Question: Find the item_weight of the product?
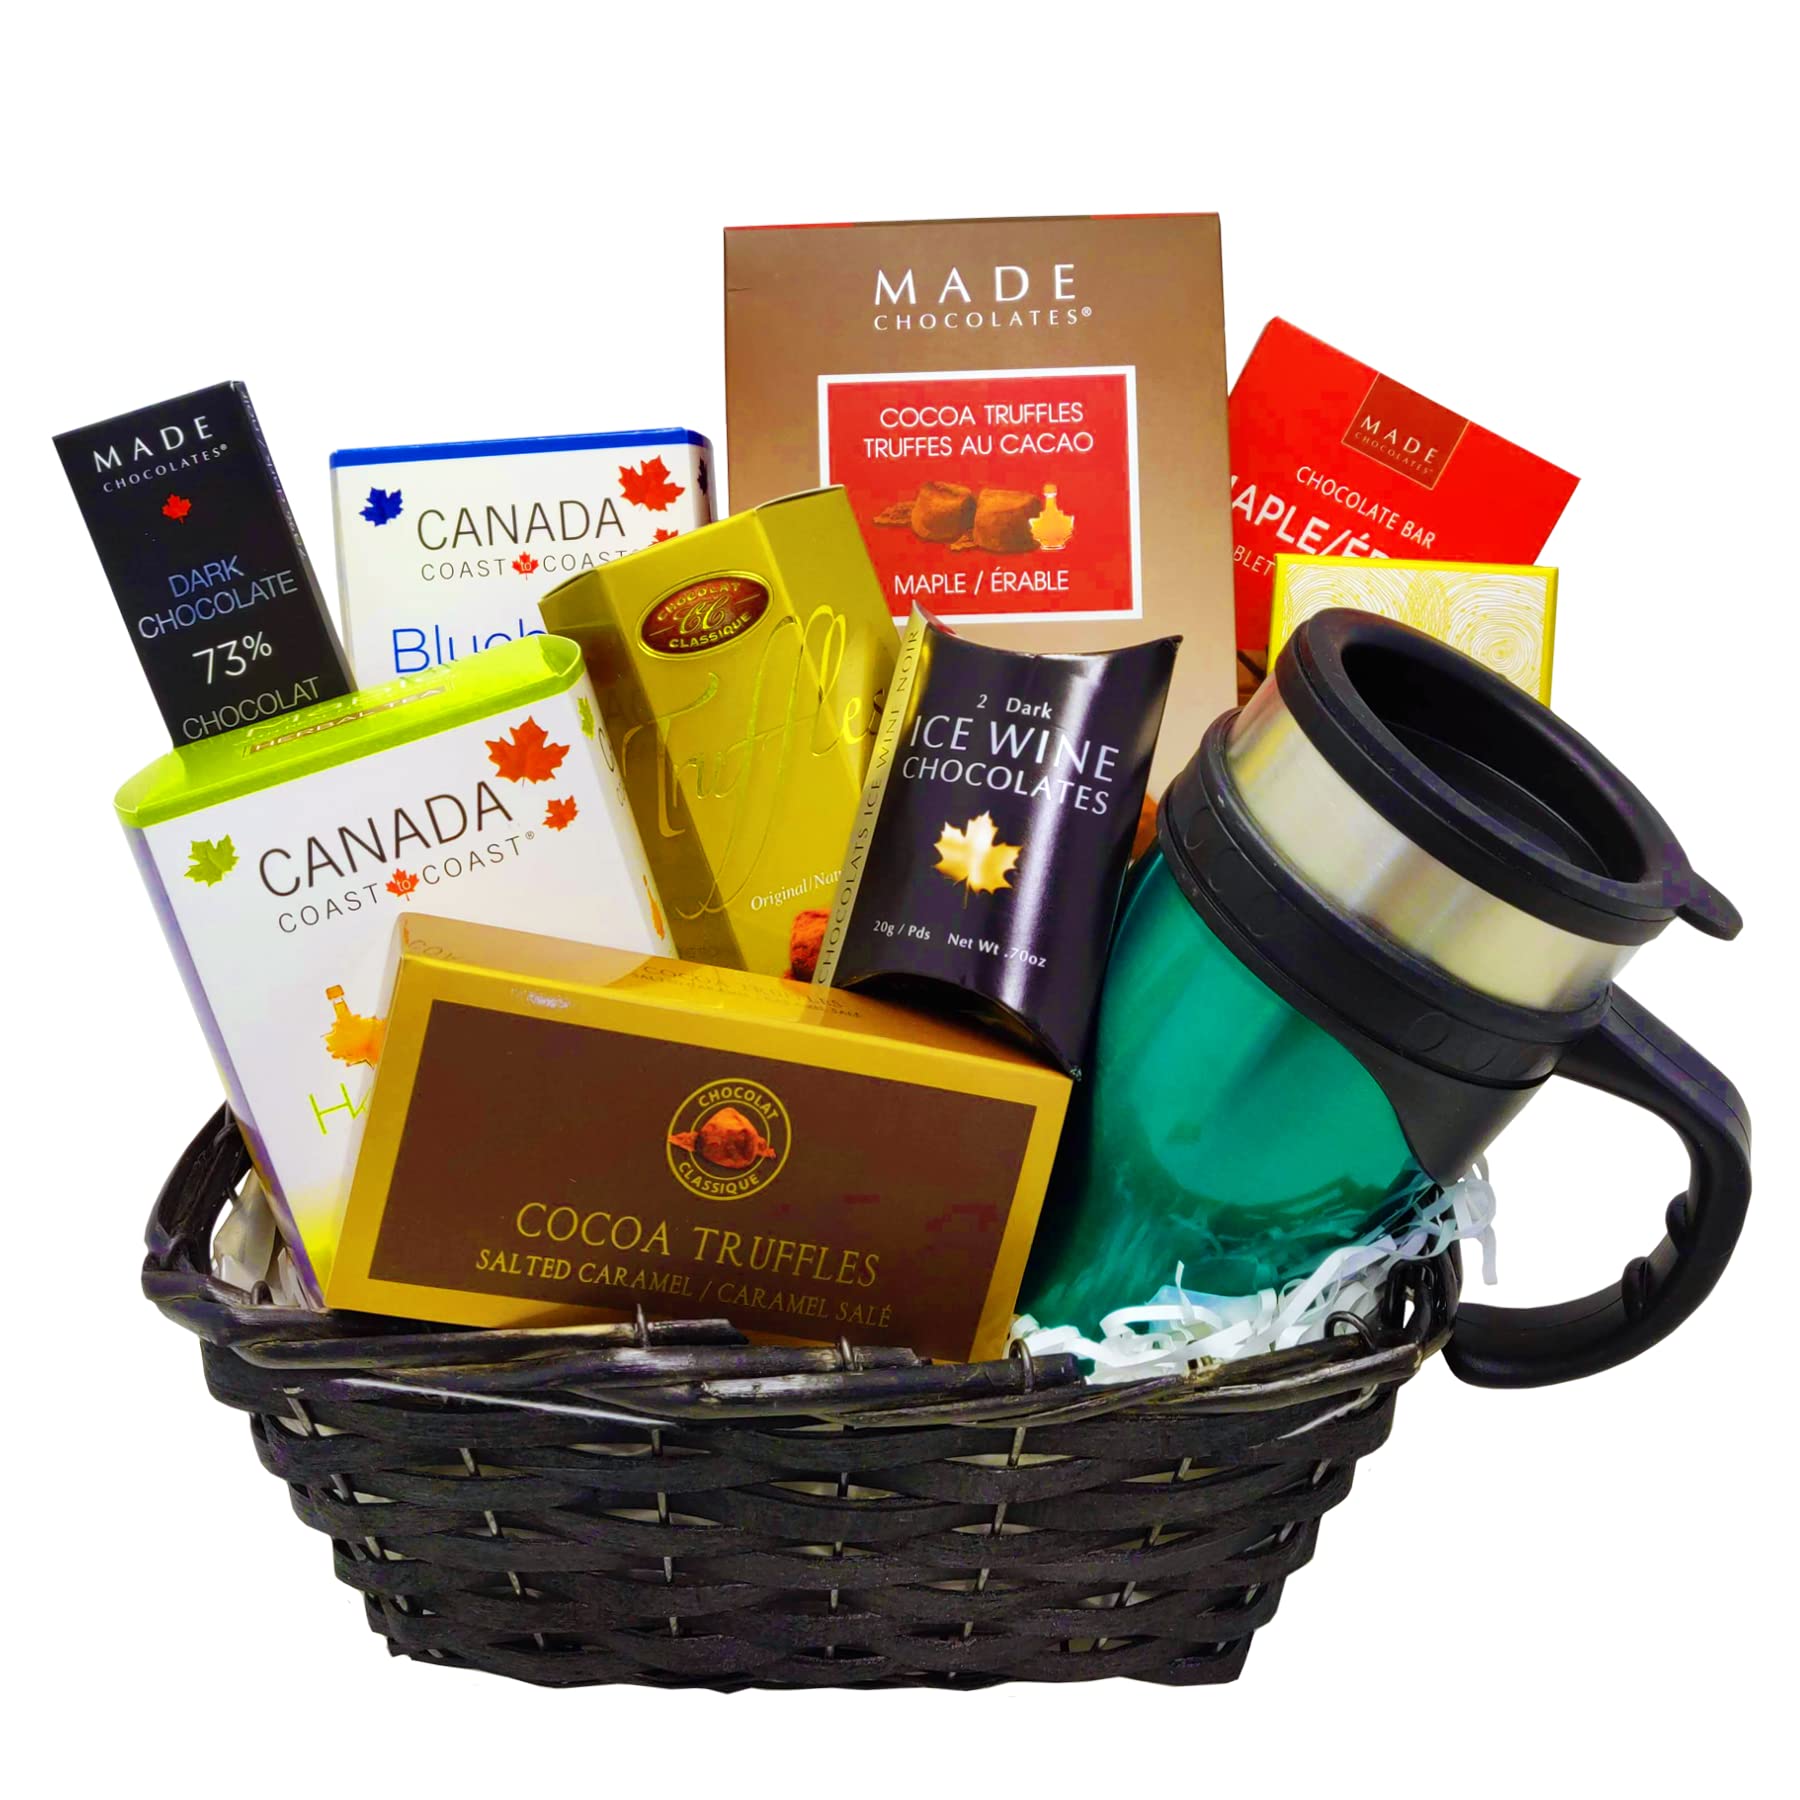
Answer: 70.0 ounce